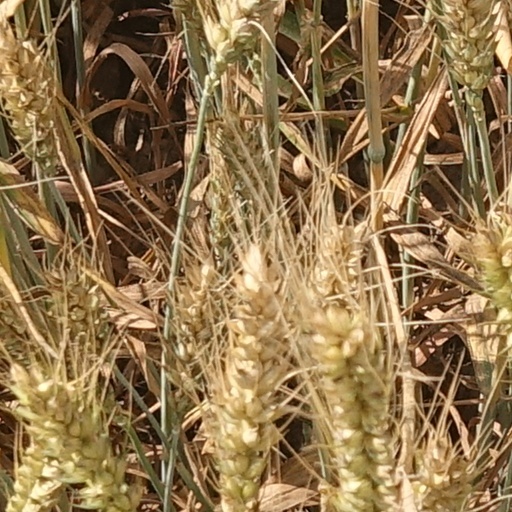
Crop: wheat